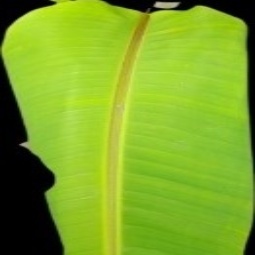
Label: Healthy